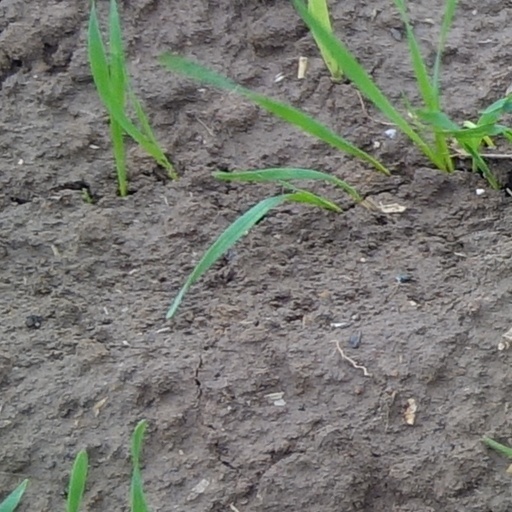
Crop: wheat